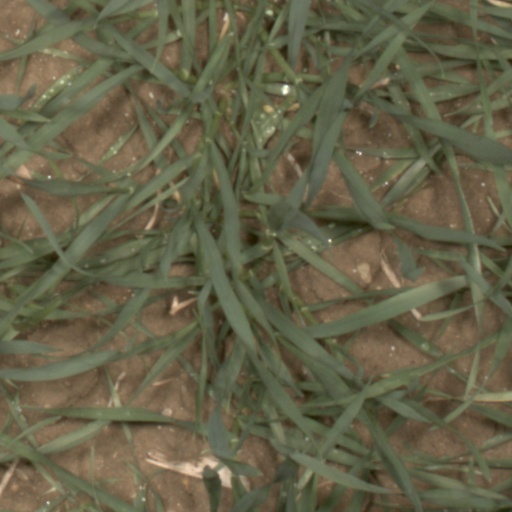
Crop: wheat